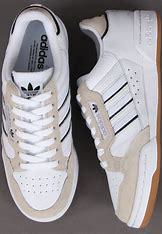
Brand: Adidas
Model: Continental 80